Sela Pass

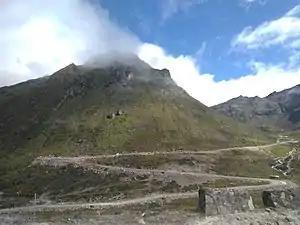
Sela Pass in August, 2018

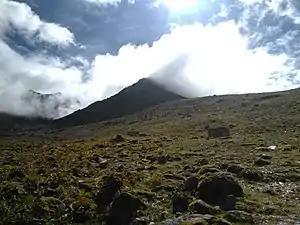
Zomdong Na Village - In the middle of Sela Pass

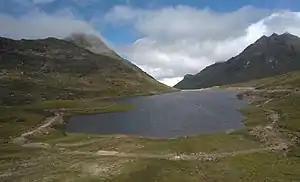
Sela Lake

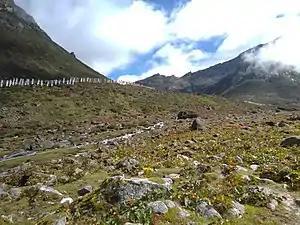
View from Sela Lake

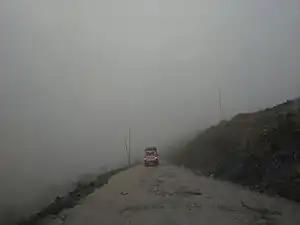
A vehicle negotiating Sela Pass

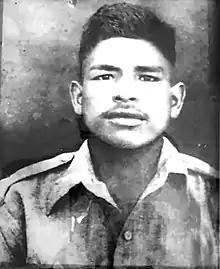

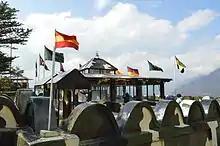

During the 1962 Sino-Indian War, Maha Vir Chakra awardee Jaswant Singh Rawat held Chinese Army off at this mountain pass with the help of two local Monpa girls named "Sela" and "Noora". Later, Sela was killed and Noora captured. Rushing from position to position, Rawat held off the enemy for 72 hours until the Chinese captured a local supplier, who told them that they were facing only one fighter. The Chinese then stormed Rawat's position and Rawat was killed. the Indian army built Jaswant Garh war memorial for Jaswant Singh and the pass, tunnel & lake were named after Sela for her sacrifice. The tunnel is also named after her. Nuranang Falls, 2 km east of Jang, are named after Nura.